Paolo Spinola, 3rd Marquis of Los Balbases

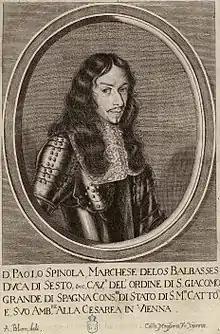
"Portrait of Paolo Spinola" by Cornelis Meyssens

Paolo Spinola or Pablo Spínola Doria (24 February 1628 – 24 December 1699), 3rd Marquis of the Balbases and 3rd Duke of San Severino and Sesto, was a Spanish nobleman of Italian descent and a diplomat.